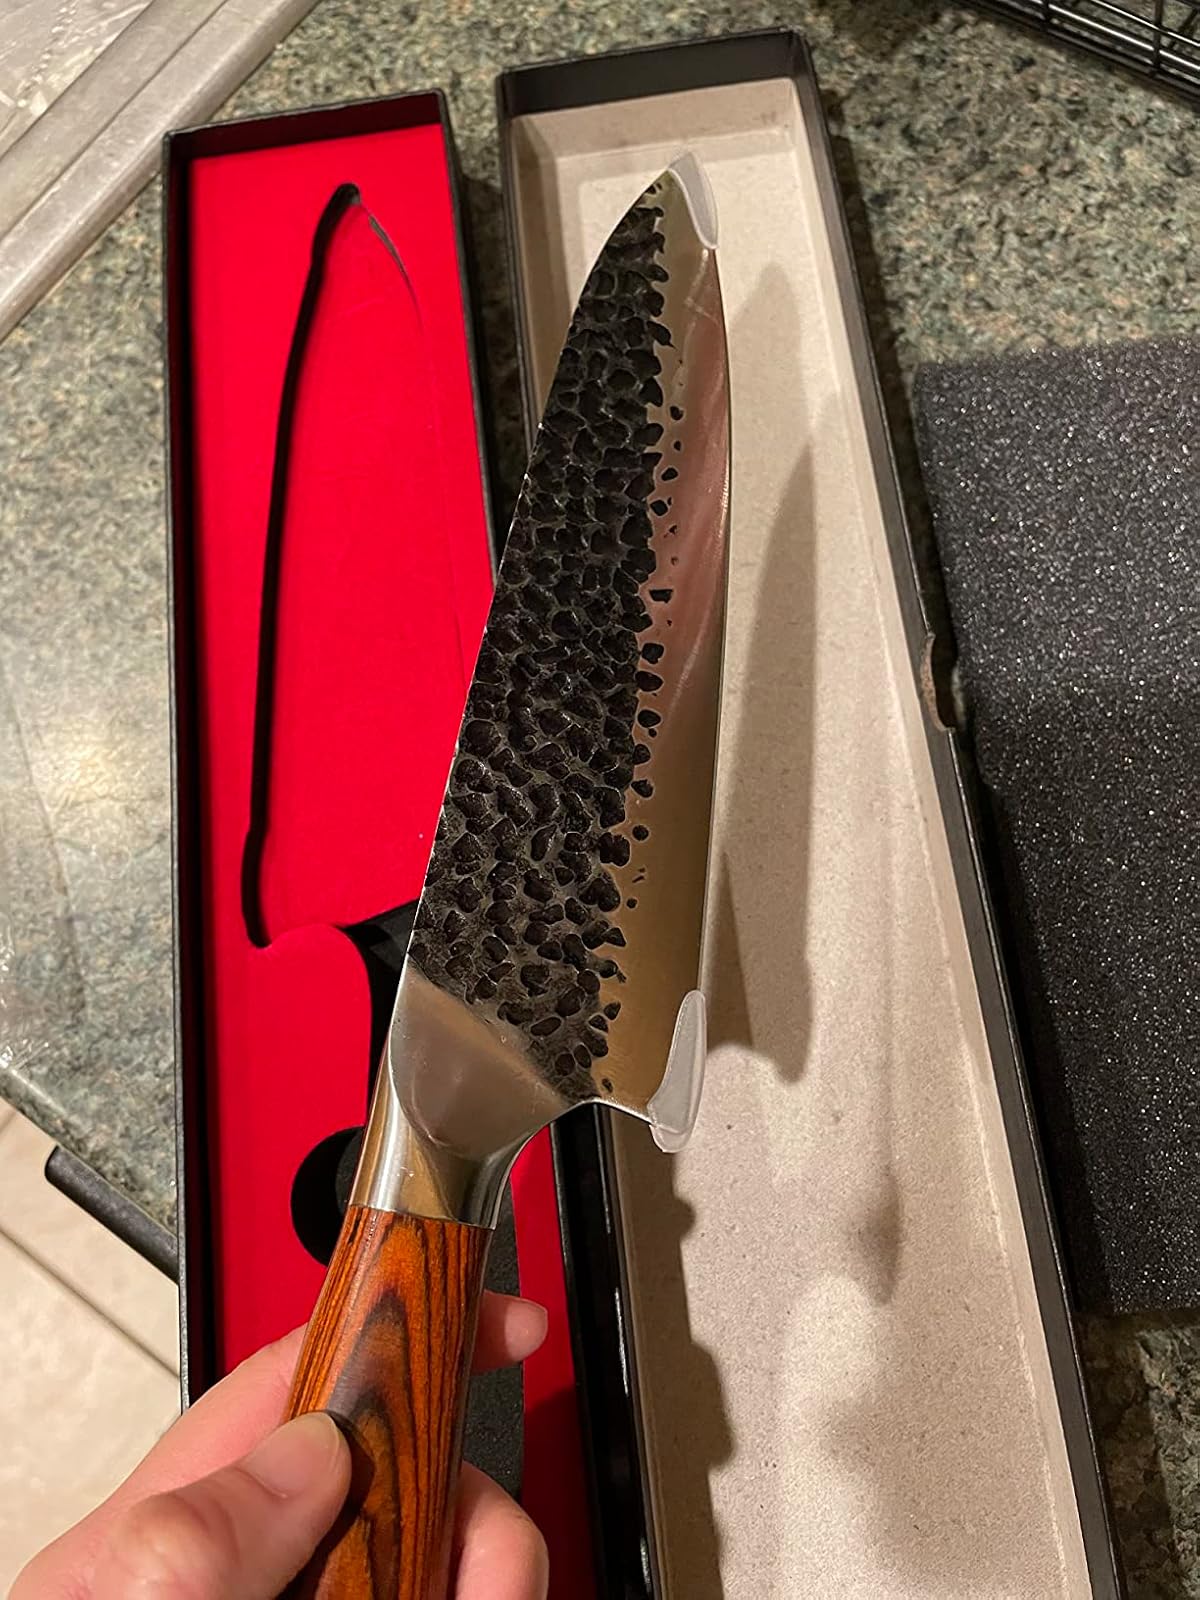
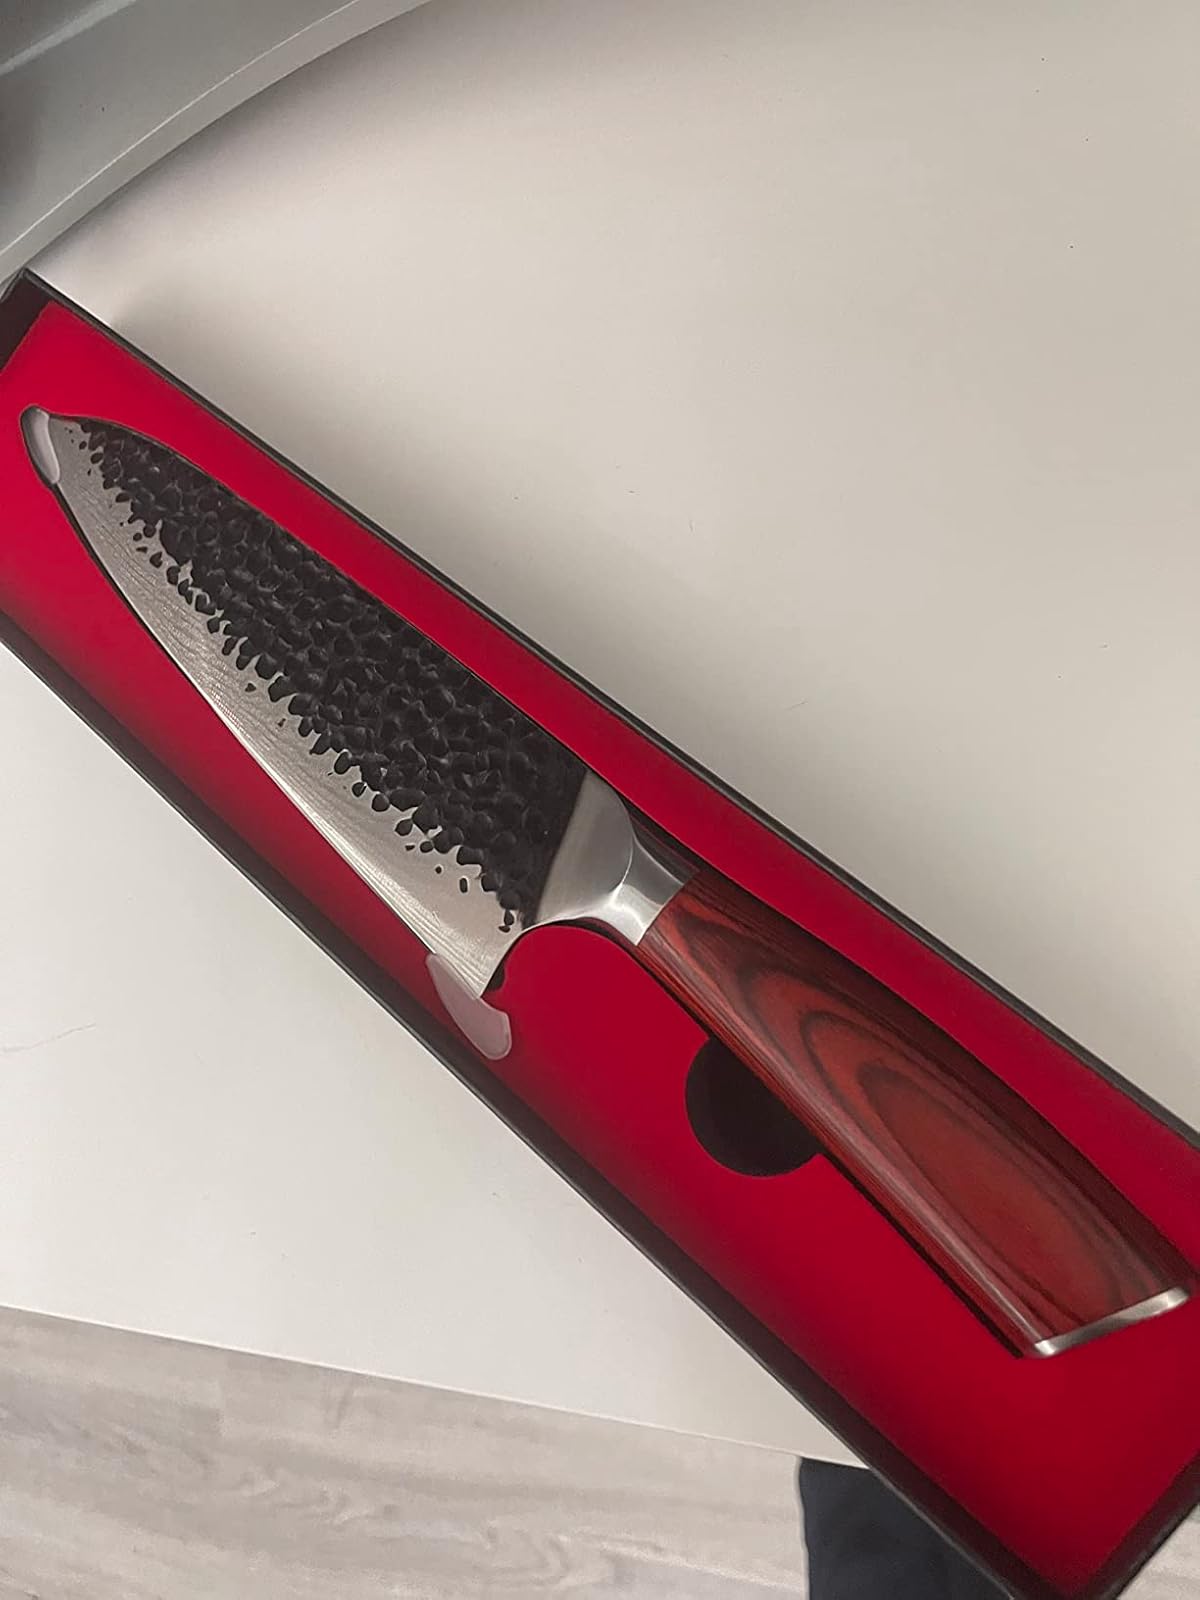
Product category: items_knife
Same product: yes